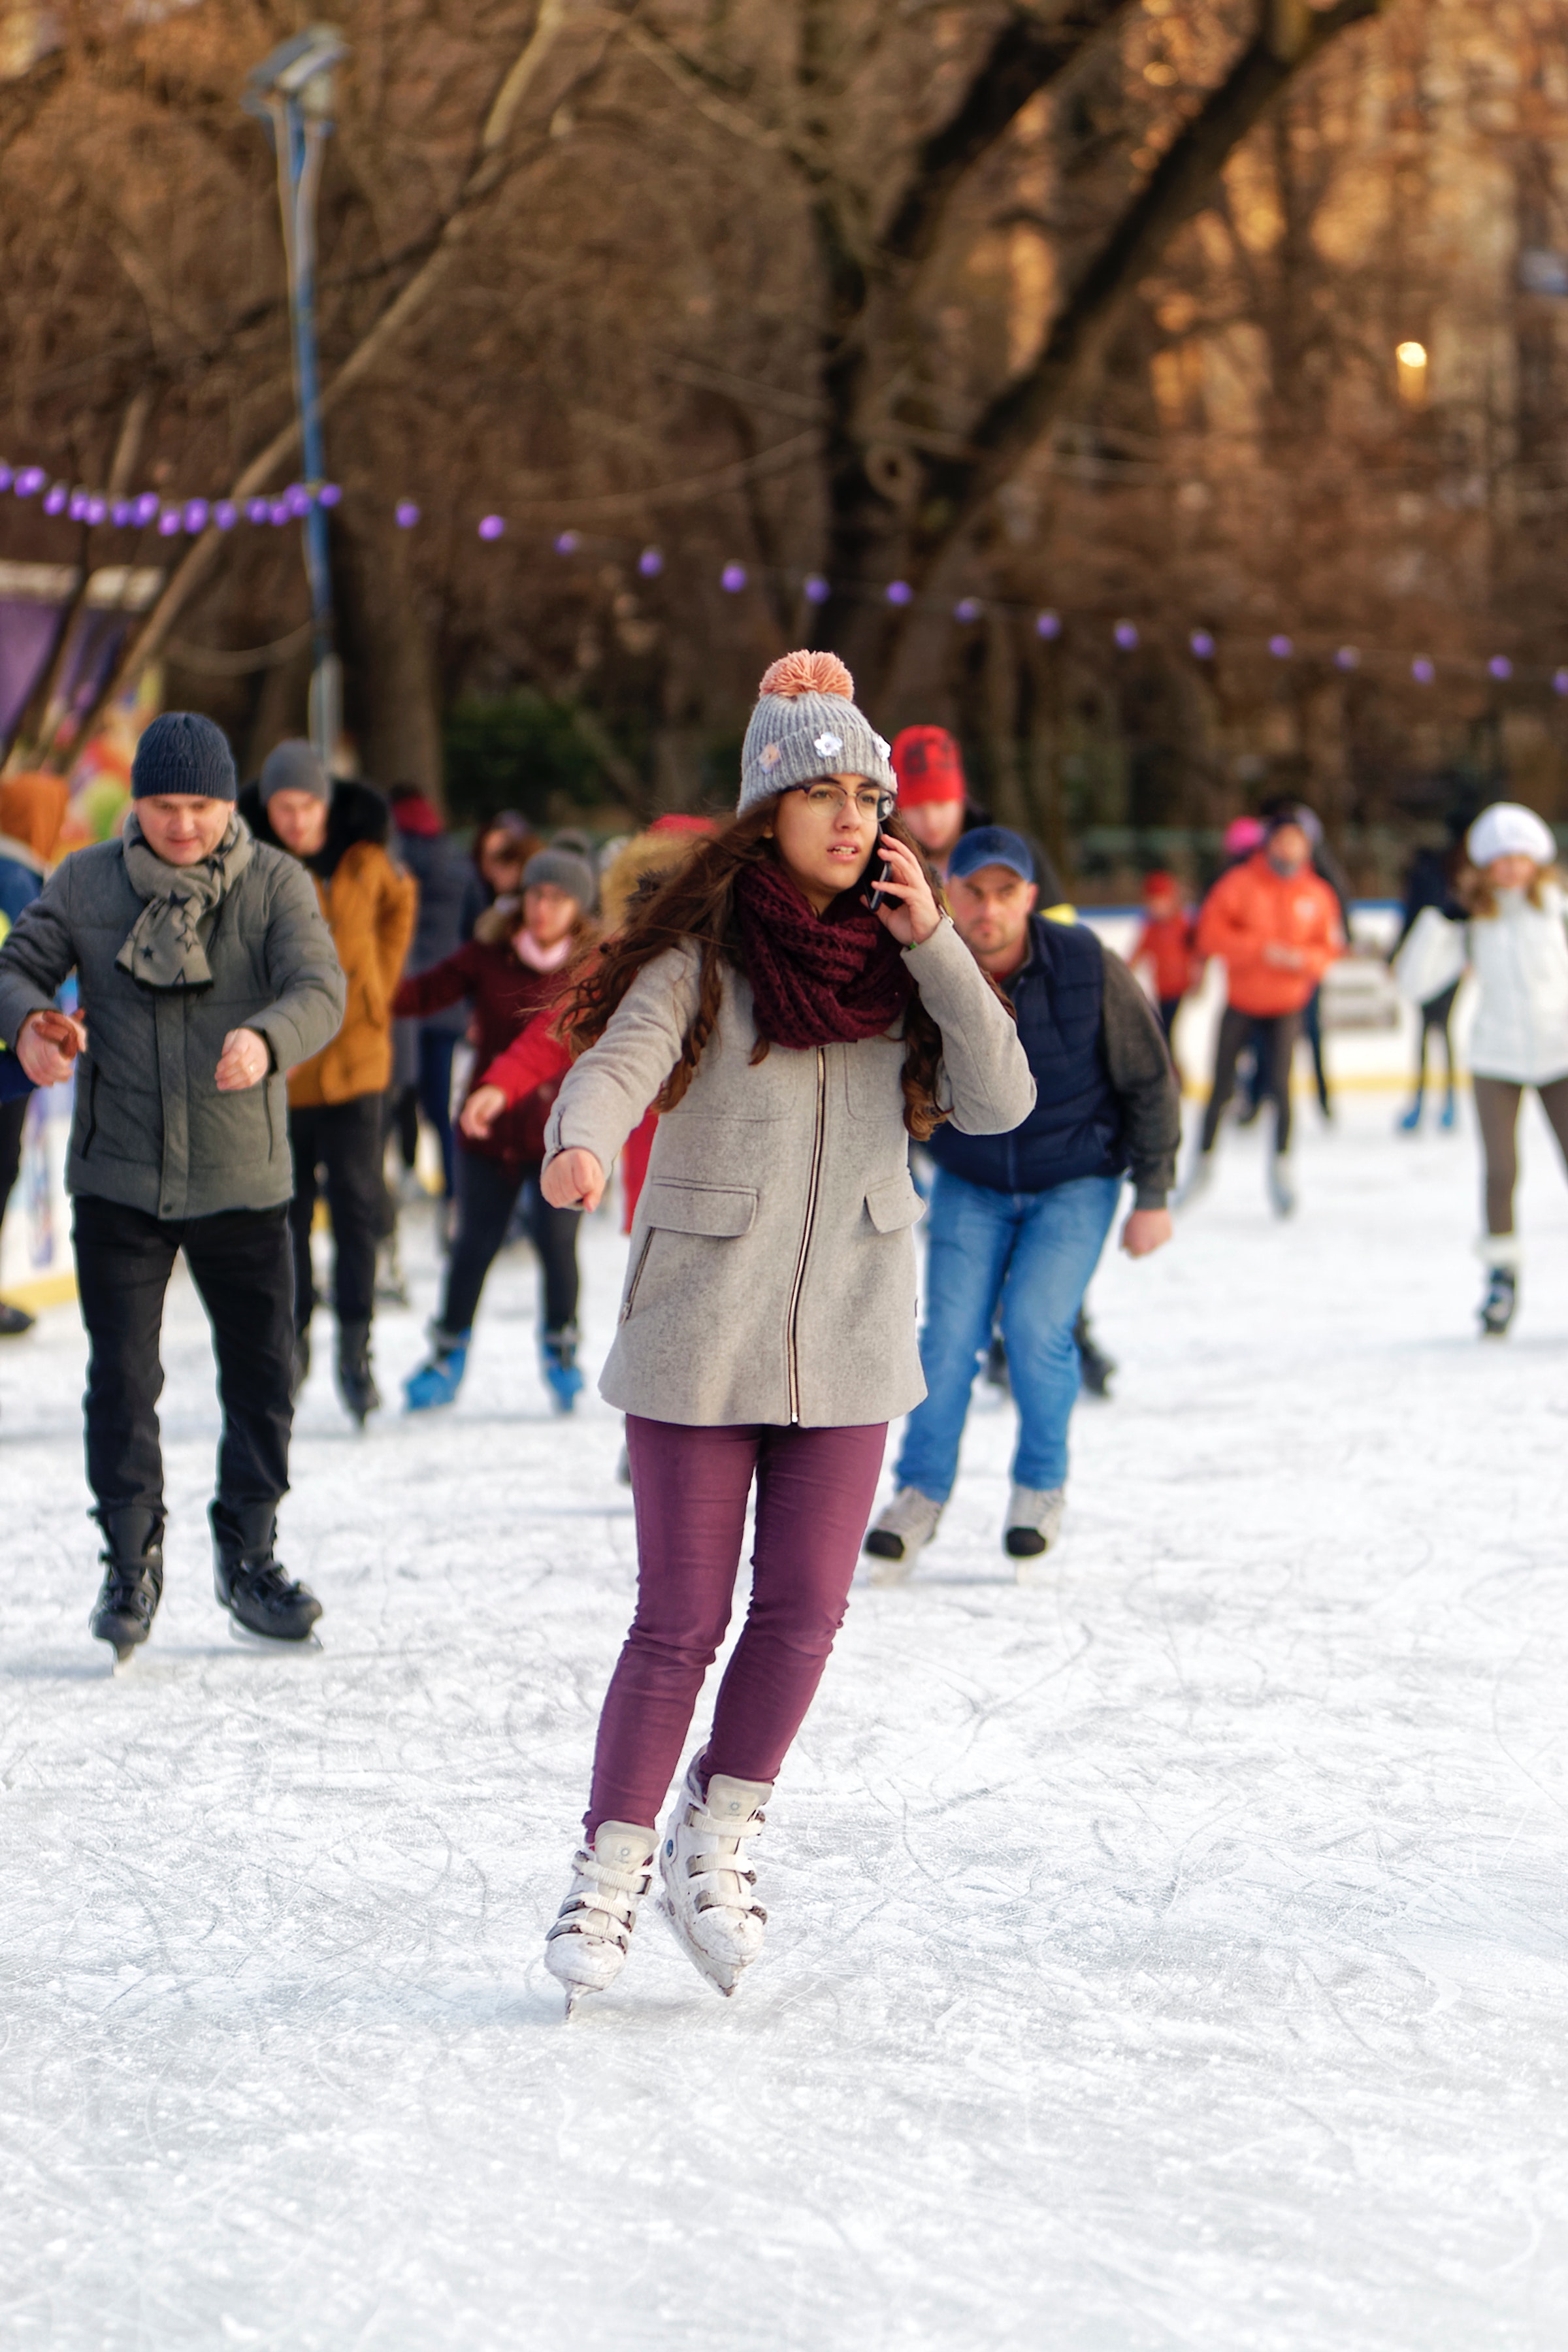
ice skating, winter, snow, ice skate, recreation, ice rink, ice, footwear, skating, fun, leisure, freezing, Playing in the snow, tree, sports equipment, building, winter sport, vacation, sports, tourism